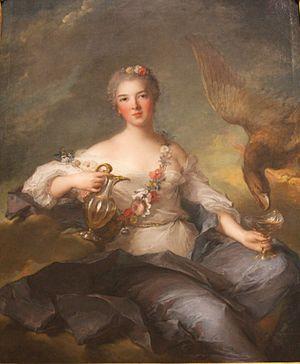
Cette page dresse une liste de peintures de Jean-Marc Nattier.